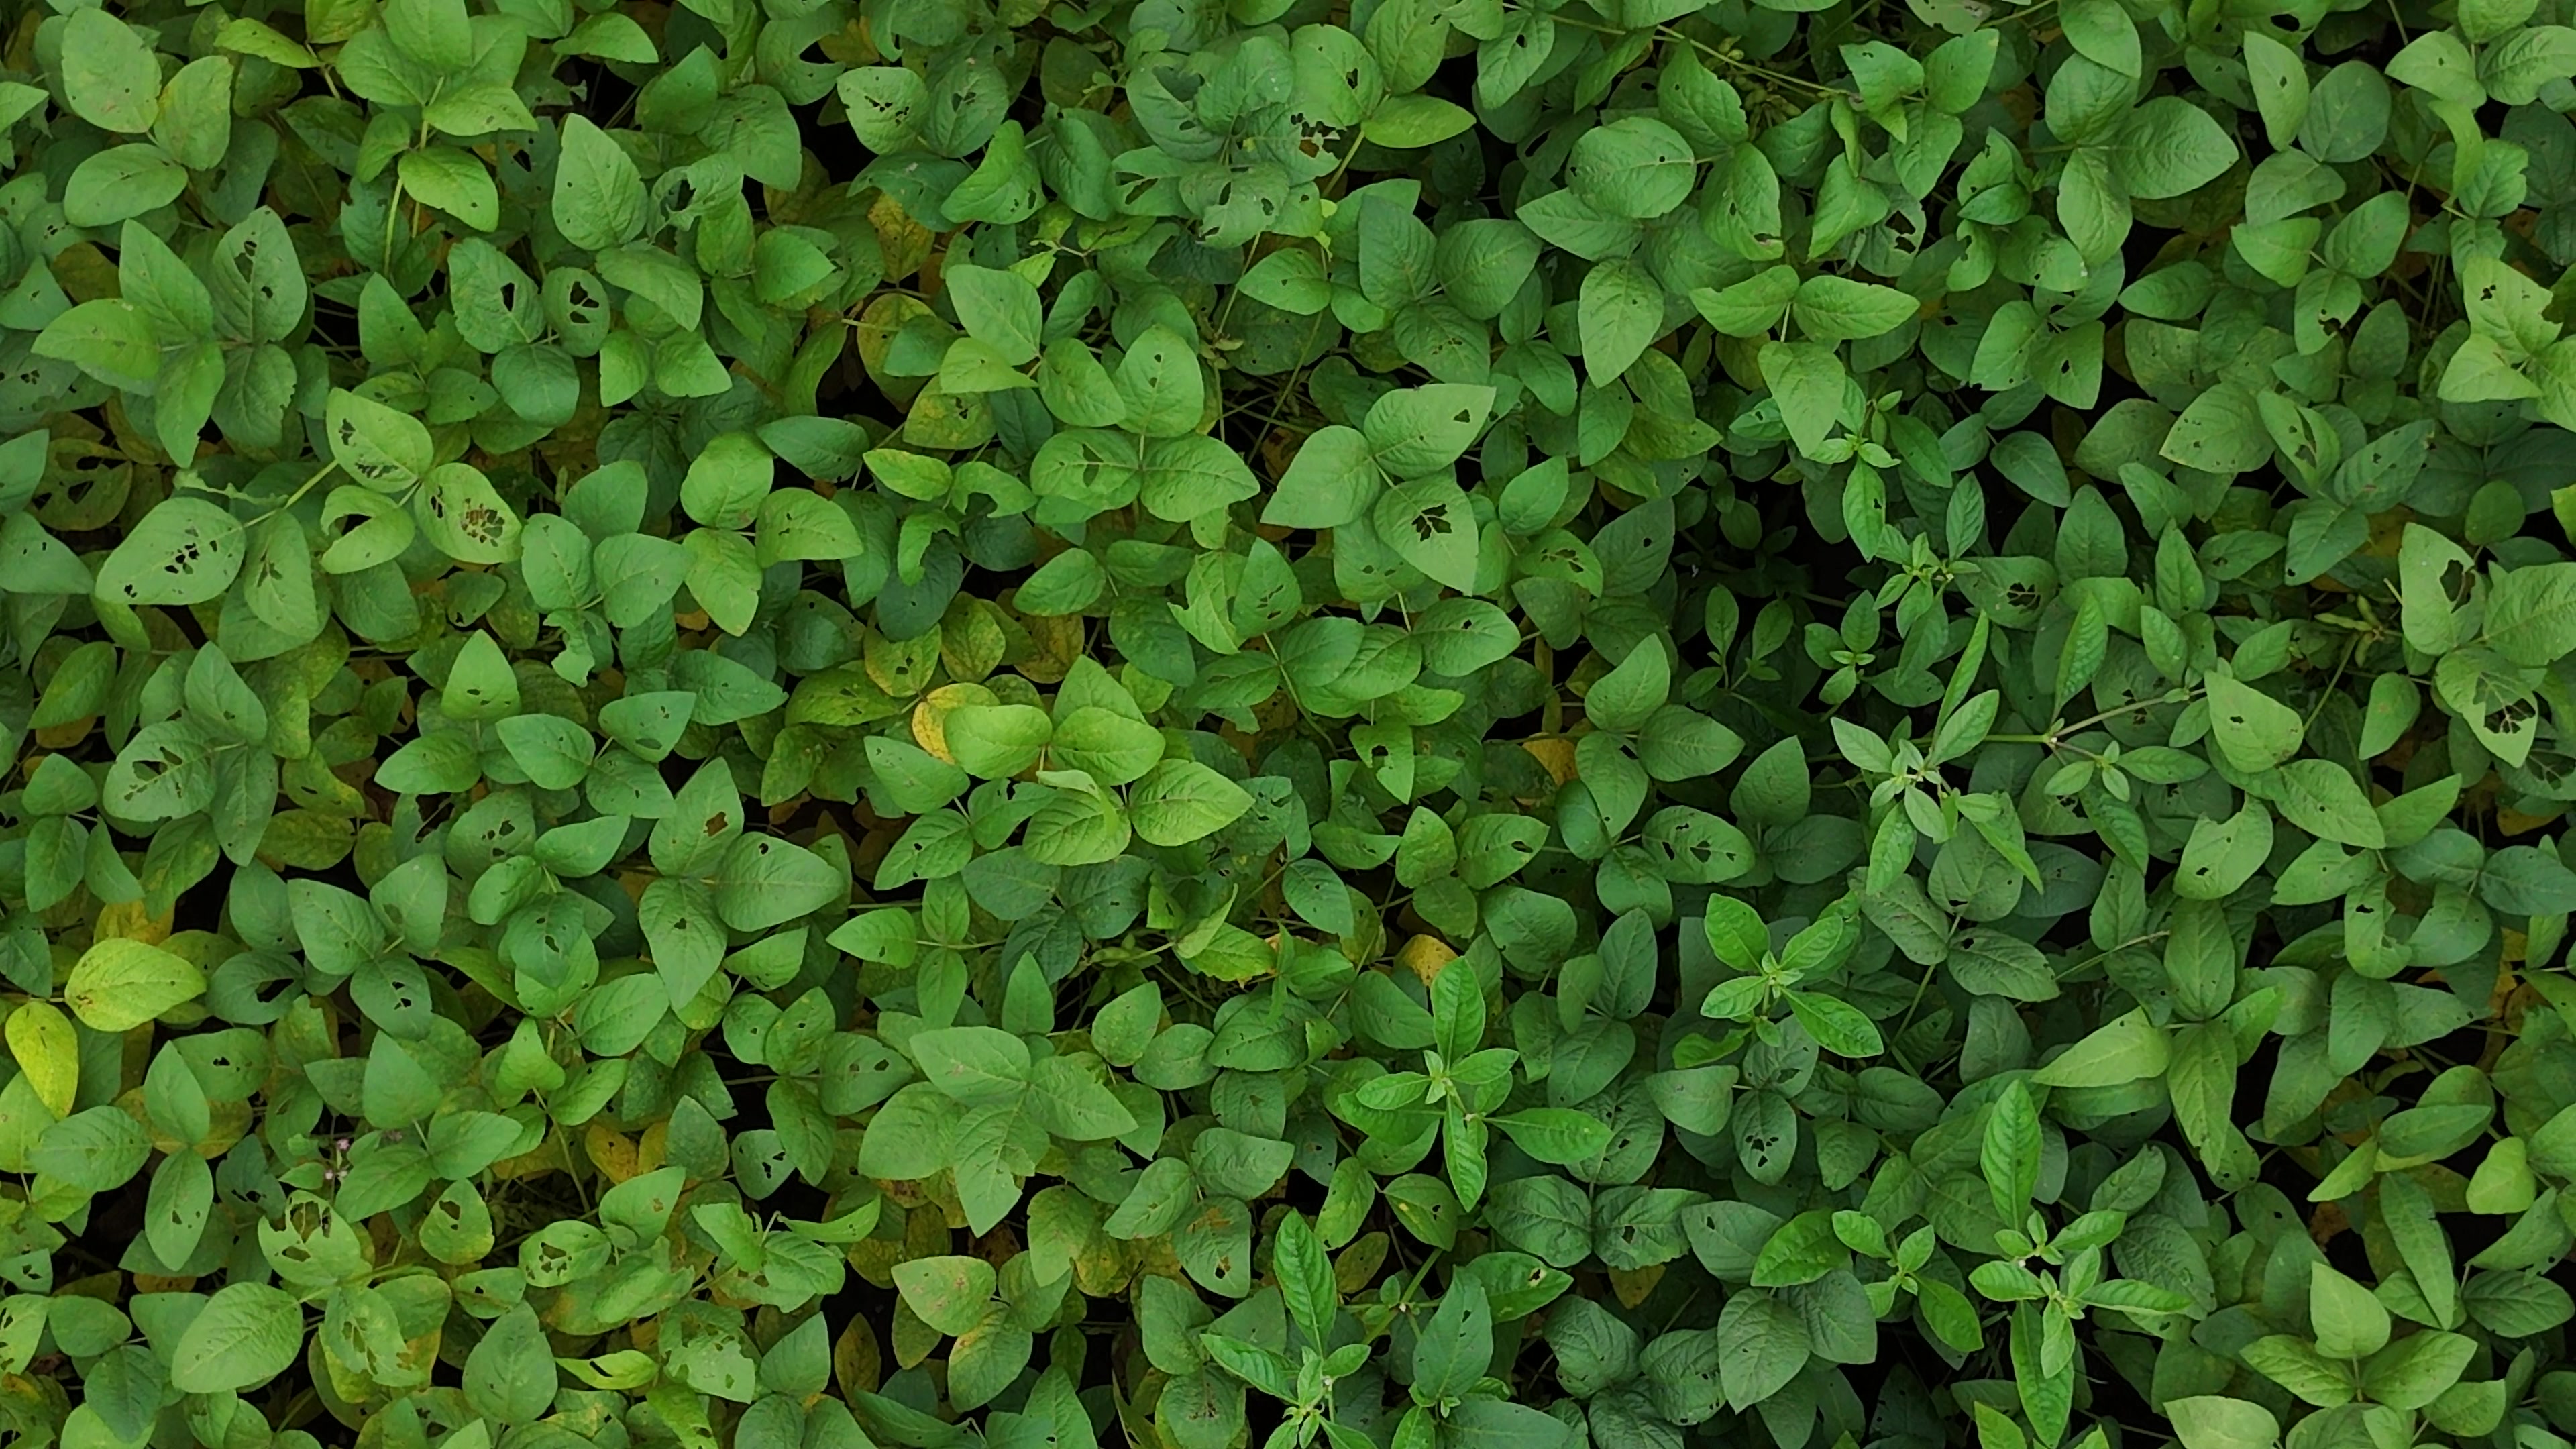
Label: Mosaic